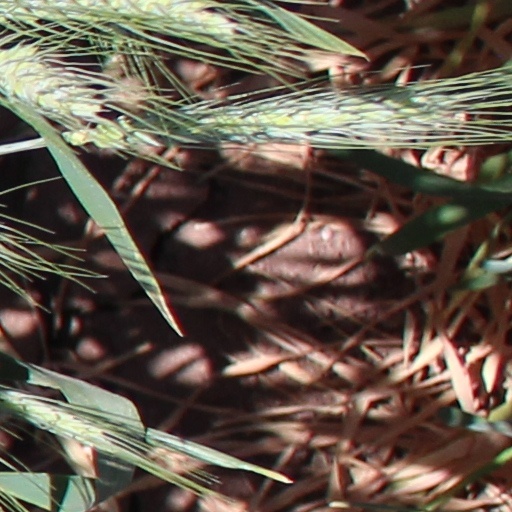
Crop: wheat